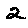
Label: 2